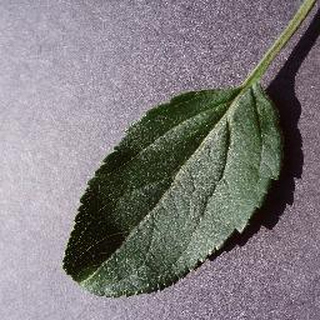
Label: healthy_apple